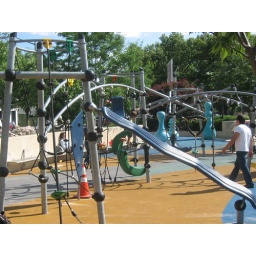
23rd street water playground by hudson river